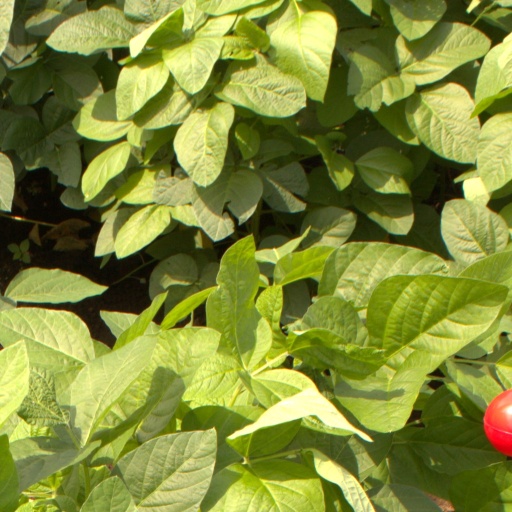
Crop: soybean